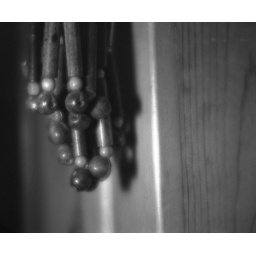
This is a macro shot of the end of my beaded curtain against the wood wall